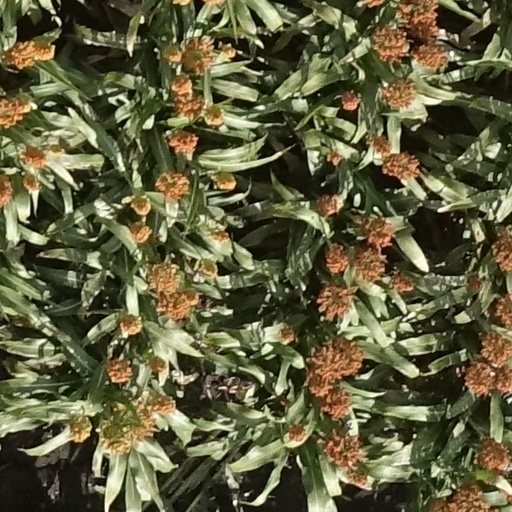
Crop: sorghum